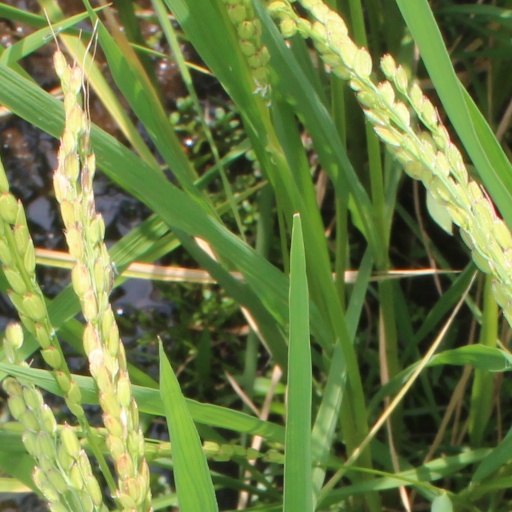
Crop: rice